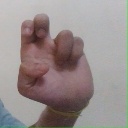
अक्षर: अ